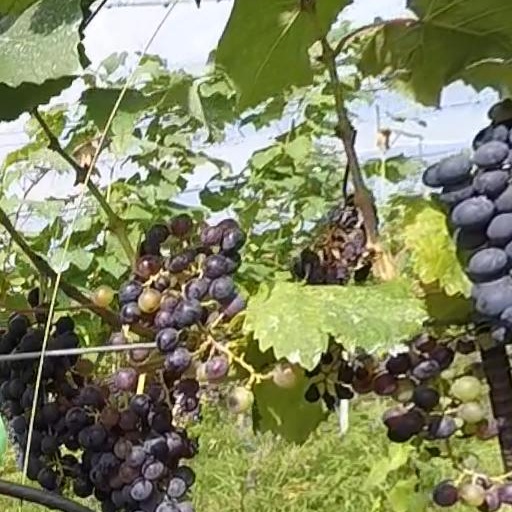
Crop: grape